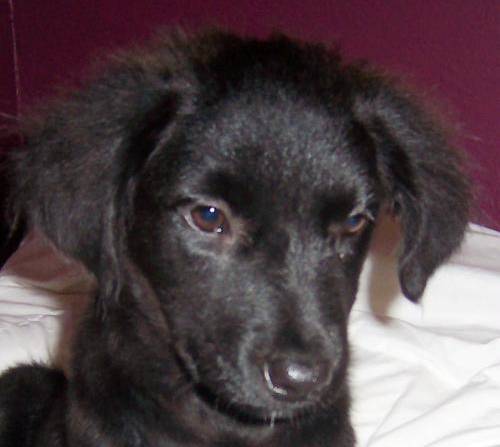
Label: dog